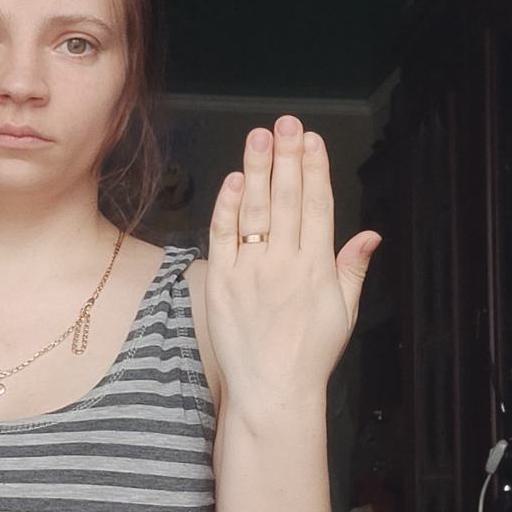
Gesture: stop_inverted